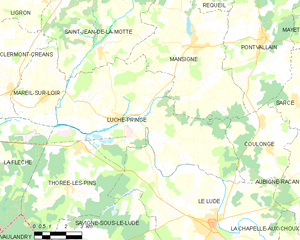
Carte des communes françaises